Iskandar Muda

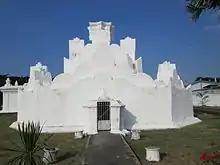
Gunongan built by Sultan Iskandar Muda to his wife, Putroe Phang from Pahang

He was known as a centralizing leader who was intolerant of private trade and adopted a policy of monopolizing the court as the primary contact person with foreigners that were able to establish important terms of trade. He adopted a more predictable legal process and was able to amass a large fortune and a powerful army. One reason for Iskandar Muda's success, in contrast to the weaker sultans who preceded and succeeded him, was his ability to suppress the Acehnese elite, known as the "orang kaya" ("powerful men"). Through the royal monopoly on trade, he was able to keep them dependent on his favour. The "orang kaya" were forced to attend court where they could be supervised, and were prohibited from building independent houses, which could be used for military purposes or hold cannons. He sought to create a new nobility of “war leaders” (Malay language: "hulubalang"; Acehnese: "uleëbalang"), whom he gave districts ("mukim") in feudal tenure. After his reign, however, the elite often supported weaker sultans, to maintain their own autonomy. He also sought to replace the Acehnese princes with royal officials called "panglima", who had to report annually and were subject to periodic appraisal. An elite palace guard was created, consisting of 3,000 women. He passed legal reforms which created a network of courts using Islamic jurisprudence. His system of law and administration became a model for other Islamic states in Indonesia.